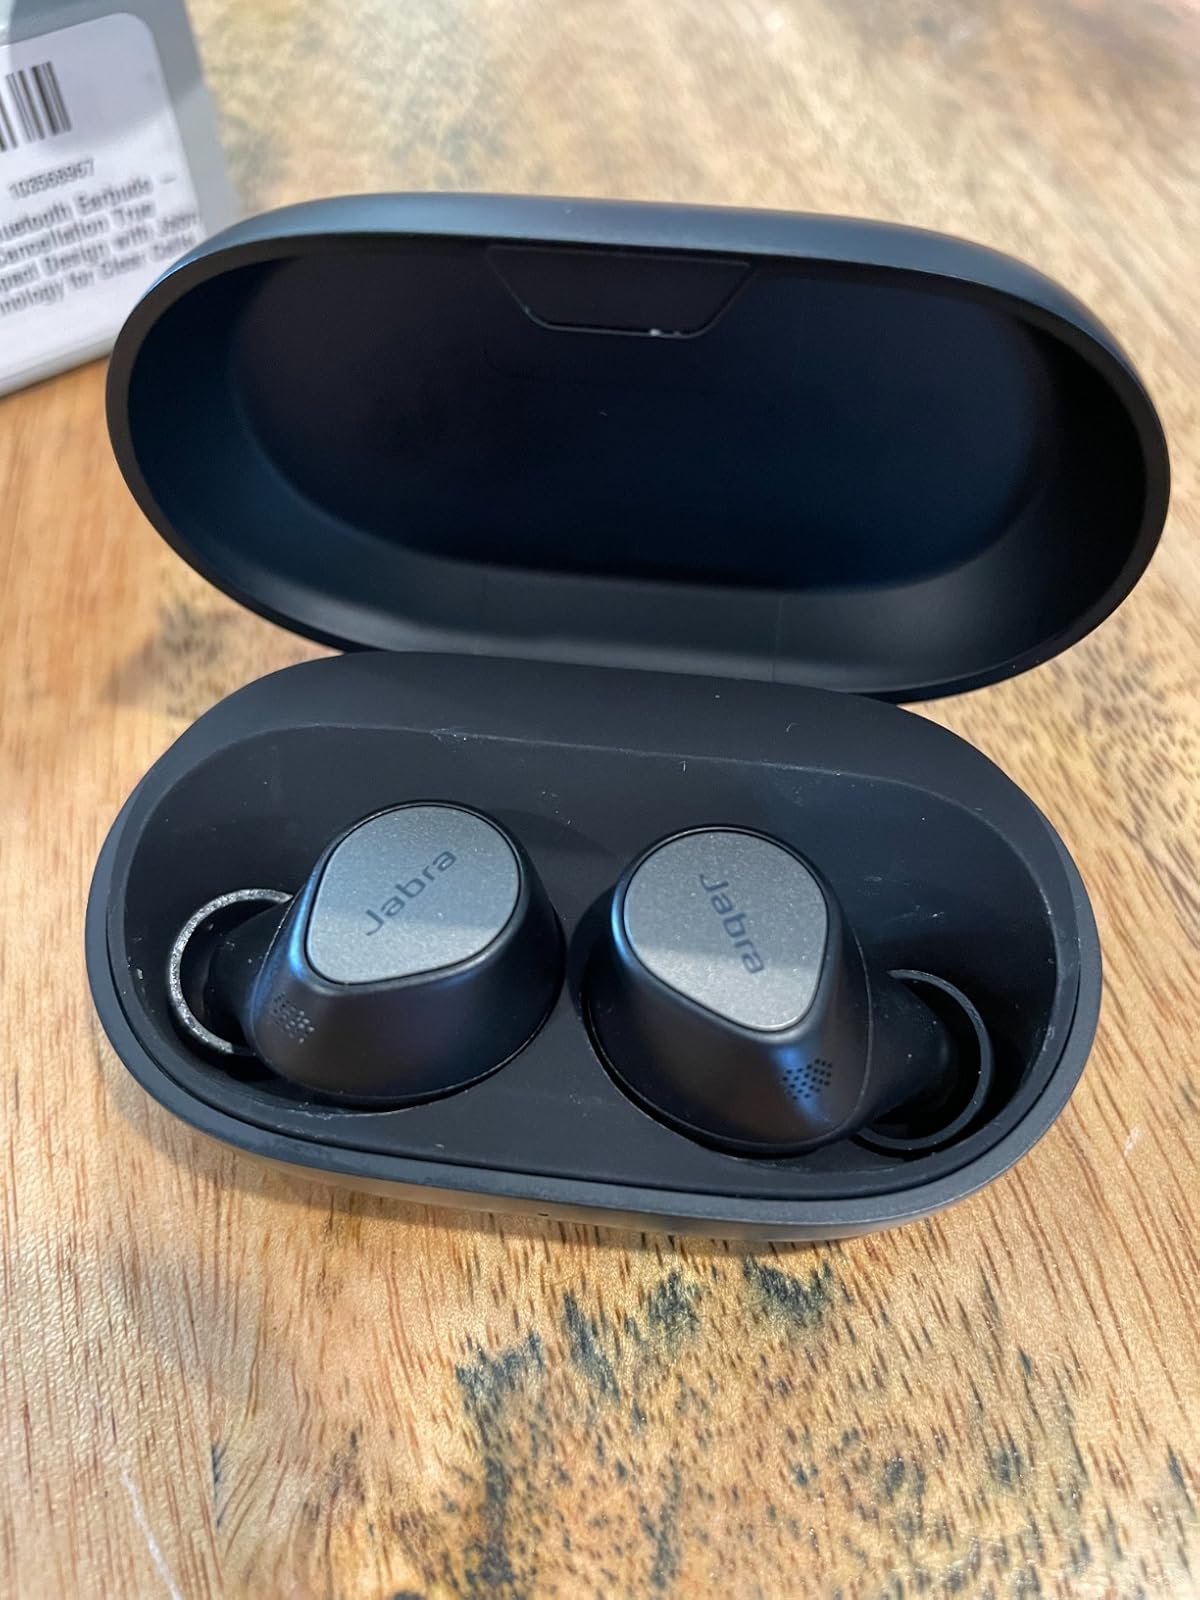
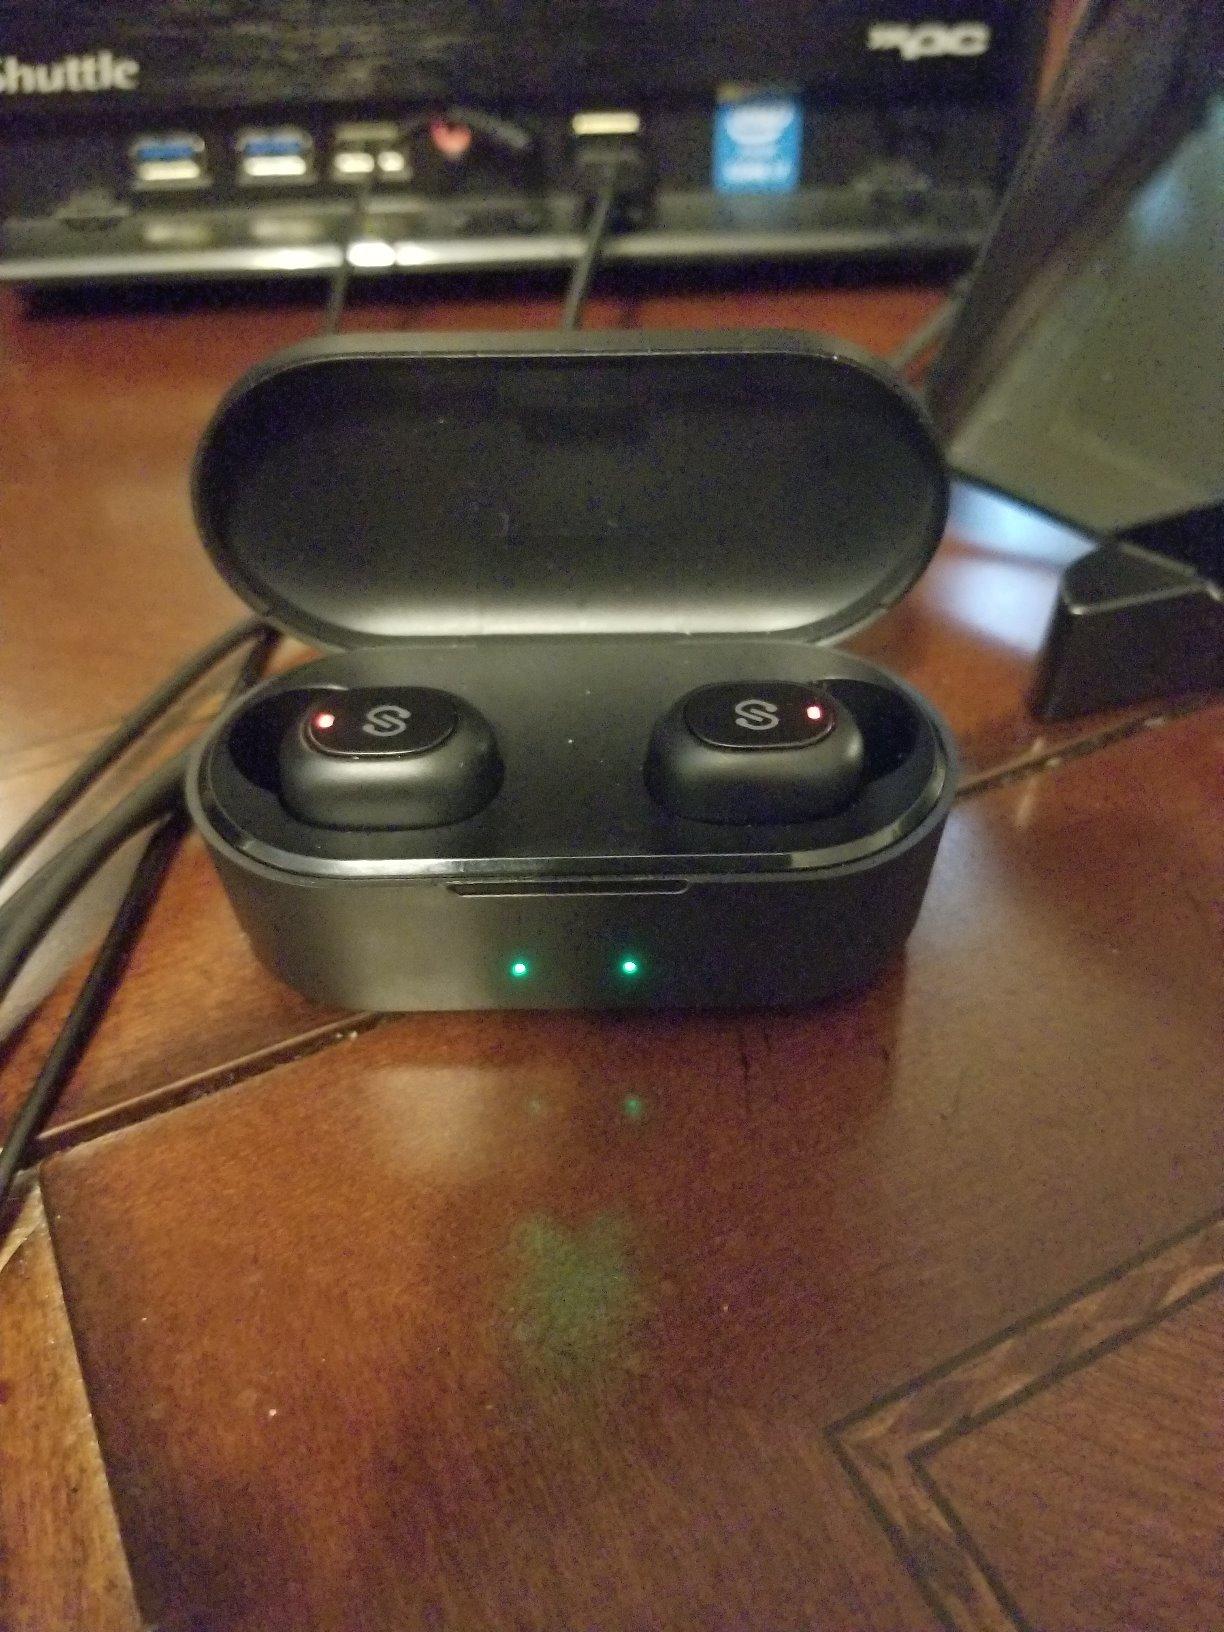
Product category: earbuds
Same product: no